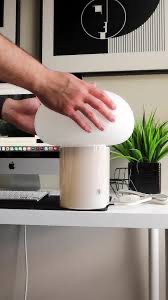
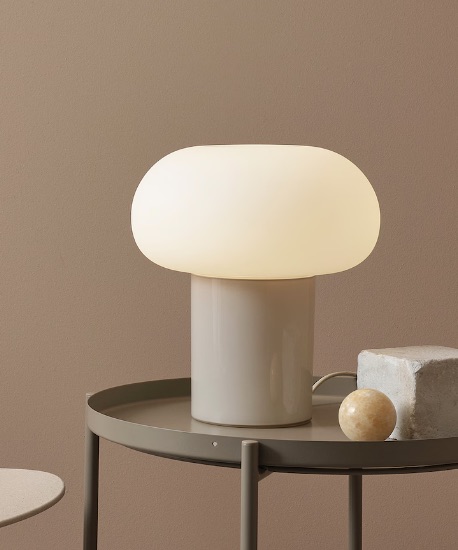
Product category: misc
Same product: yes